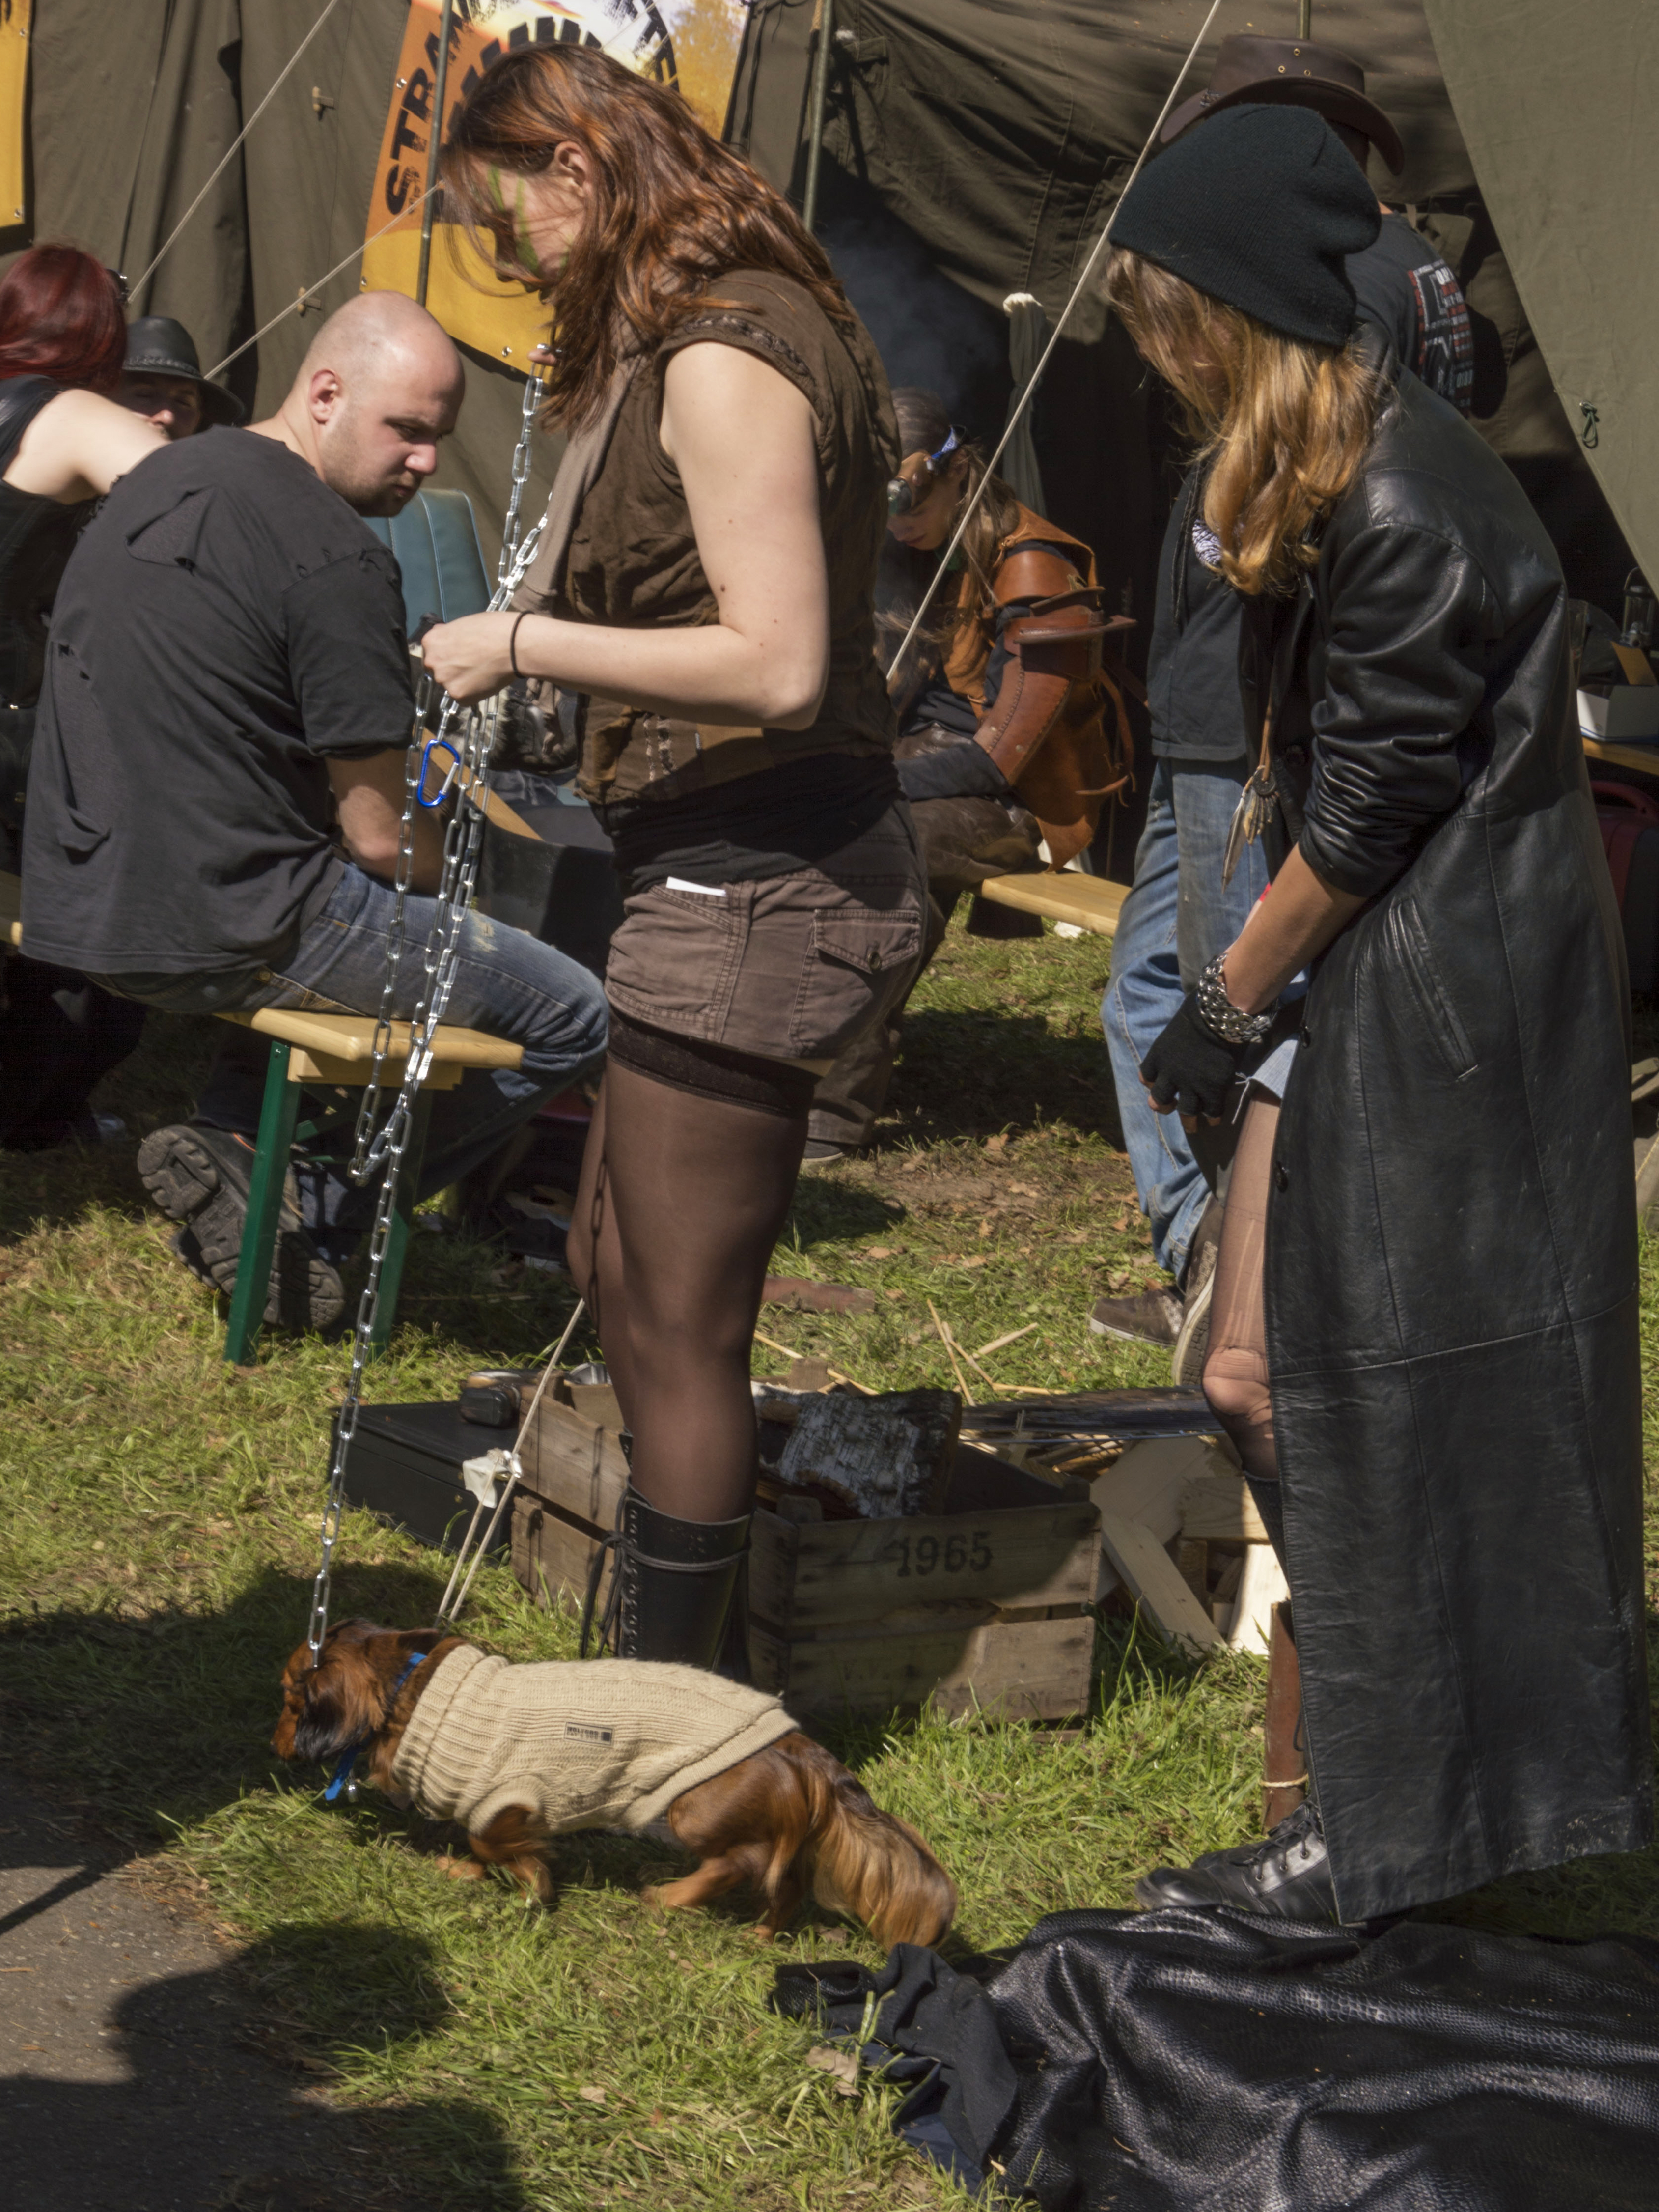
outdoor, people, photography, van, photo, nikon, cosplay, holland, festival, nederland, netherlands, de, fun, dutch, outdoorphotography, picture, photograph, fotos, foto, fotografie, pd, event, costume, comics, kasteel, middle ages, paulvandevelde, pdvandevelde, padagudaloma, dordrecht, nederlandinfotos, eventphotography, evenementenfotografie, pvdvfotografie, pdvandeveldedordrecht, nederlandsefotografie, dutchphotogaraphy, totallydutch, fotografienederland, hollandsefotografie, fotografieholland, velde, haarzuilens, dehaar, elfia, eff, kasteeldehaar, elffantasyfair, elfiahaarzuilens, elfia2014, eff2014